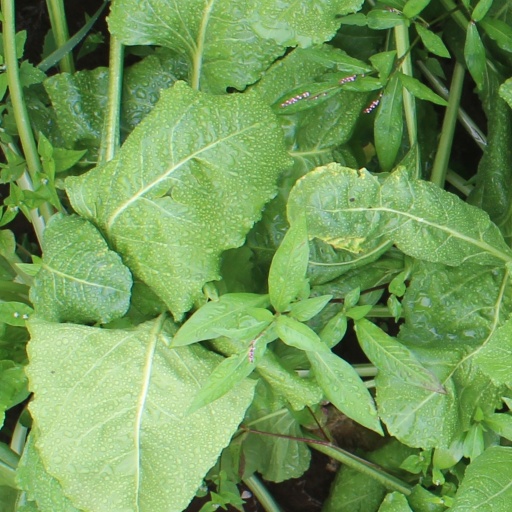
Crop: sugar beet